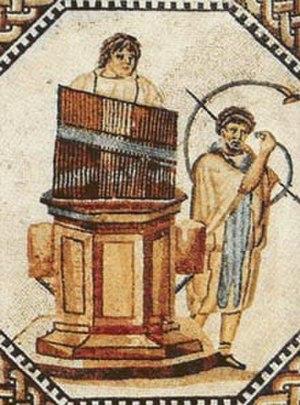
L’orgue hydraulique, ou hydraule, est un type d’orgue à vent dans lequel l’alimentation en air provient d’une chute d’eau qui actionne une pompe ou bien d’une pompe manuelle. En conséquence l’hydraule ne nécessite pas de compresseur, ventilateur ou de soufflet.